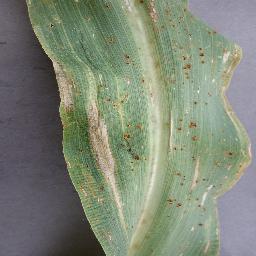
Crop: corn
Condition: (maize)_northern_blight